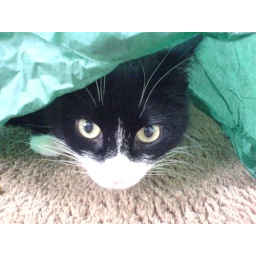
Coy under green paper